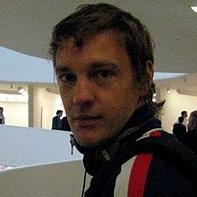
Age: 36